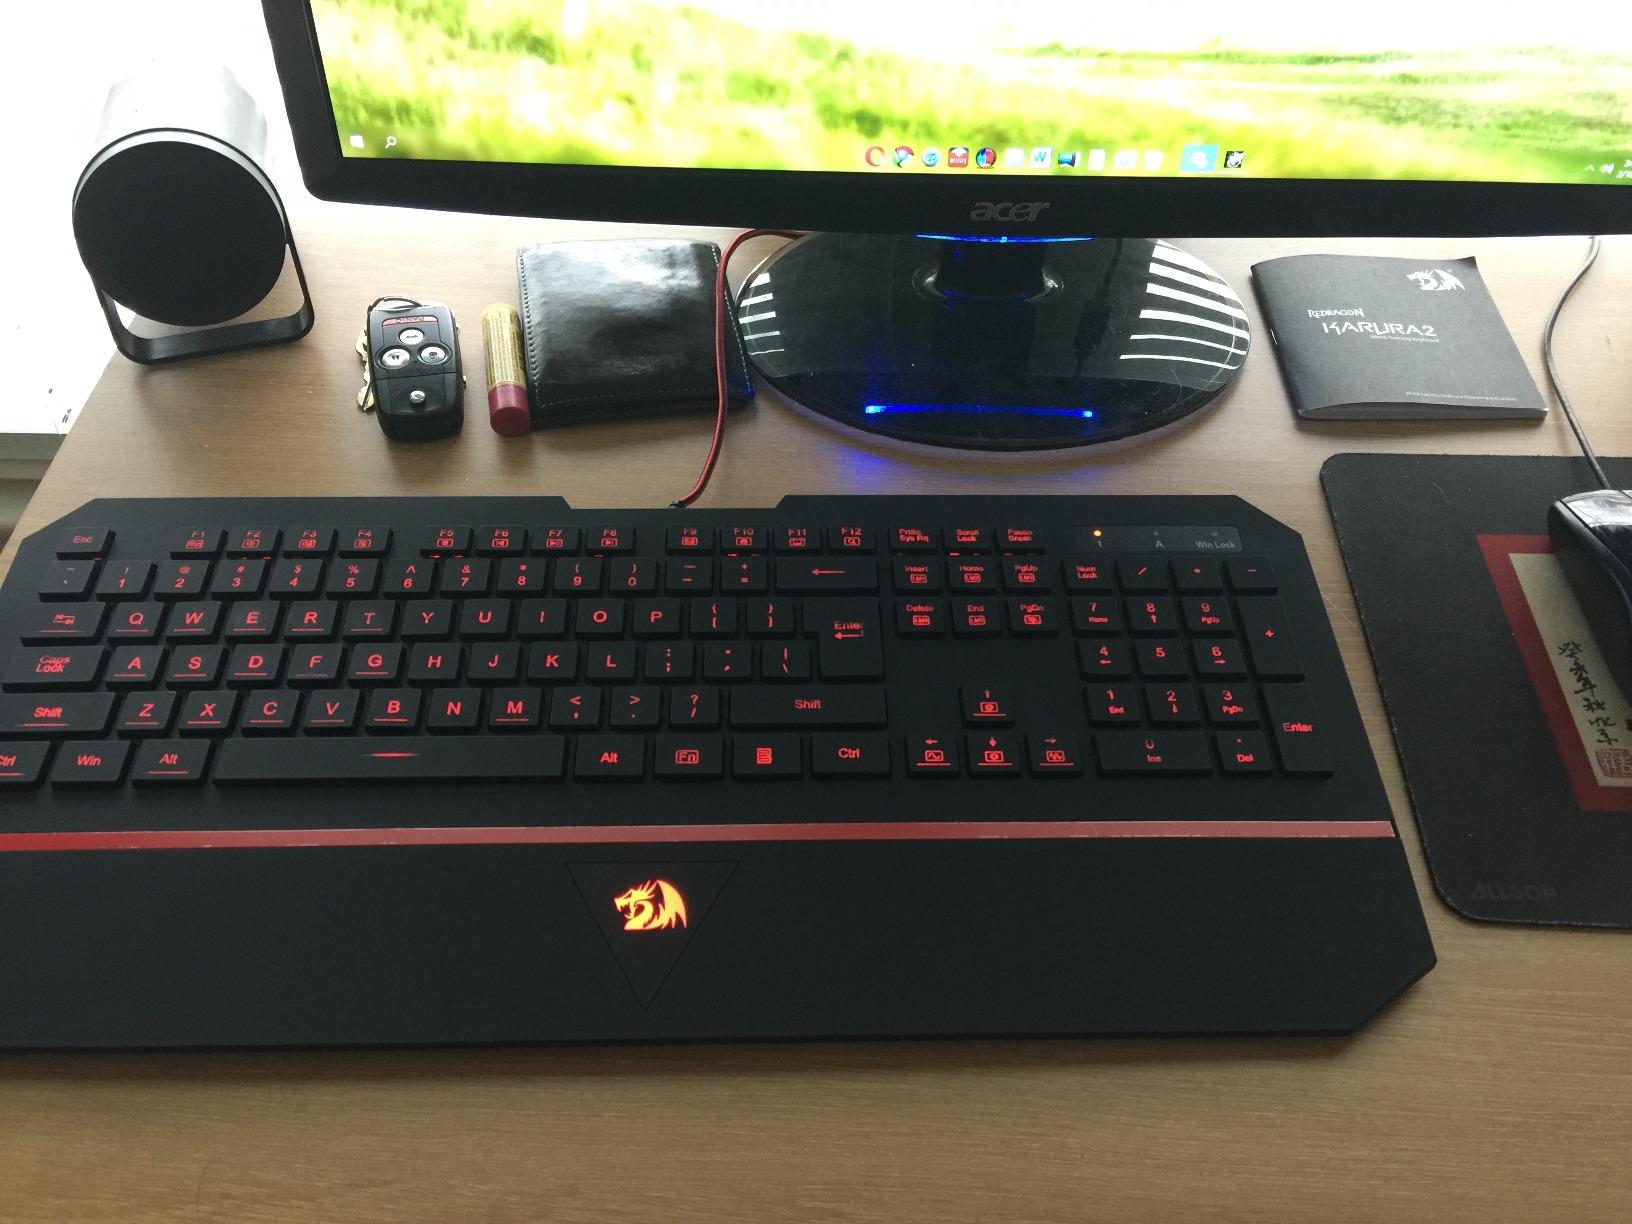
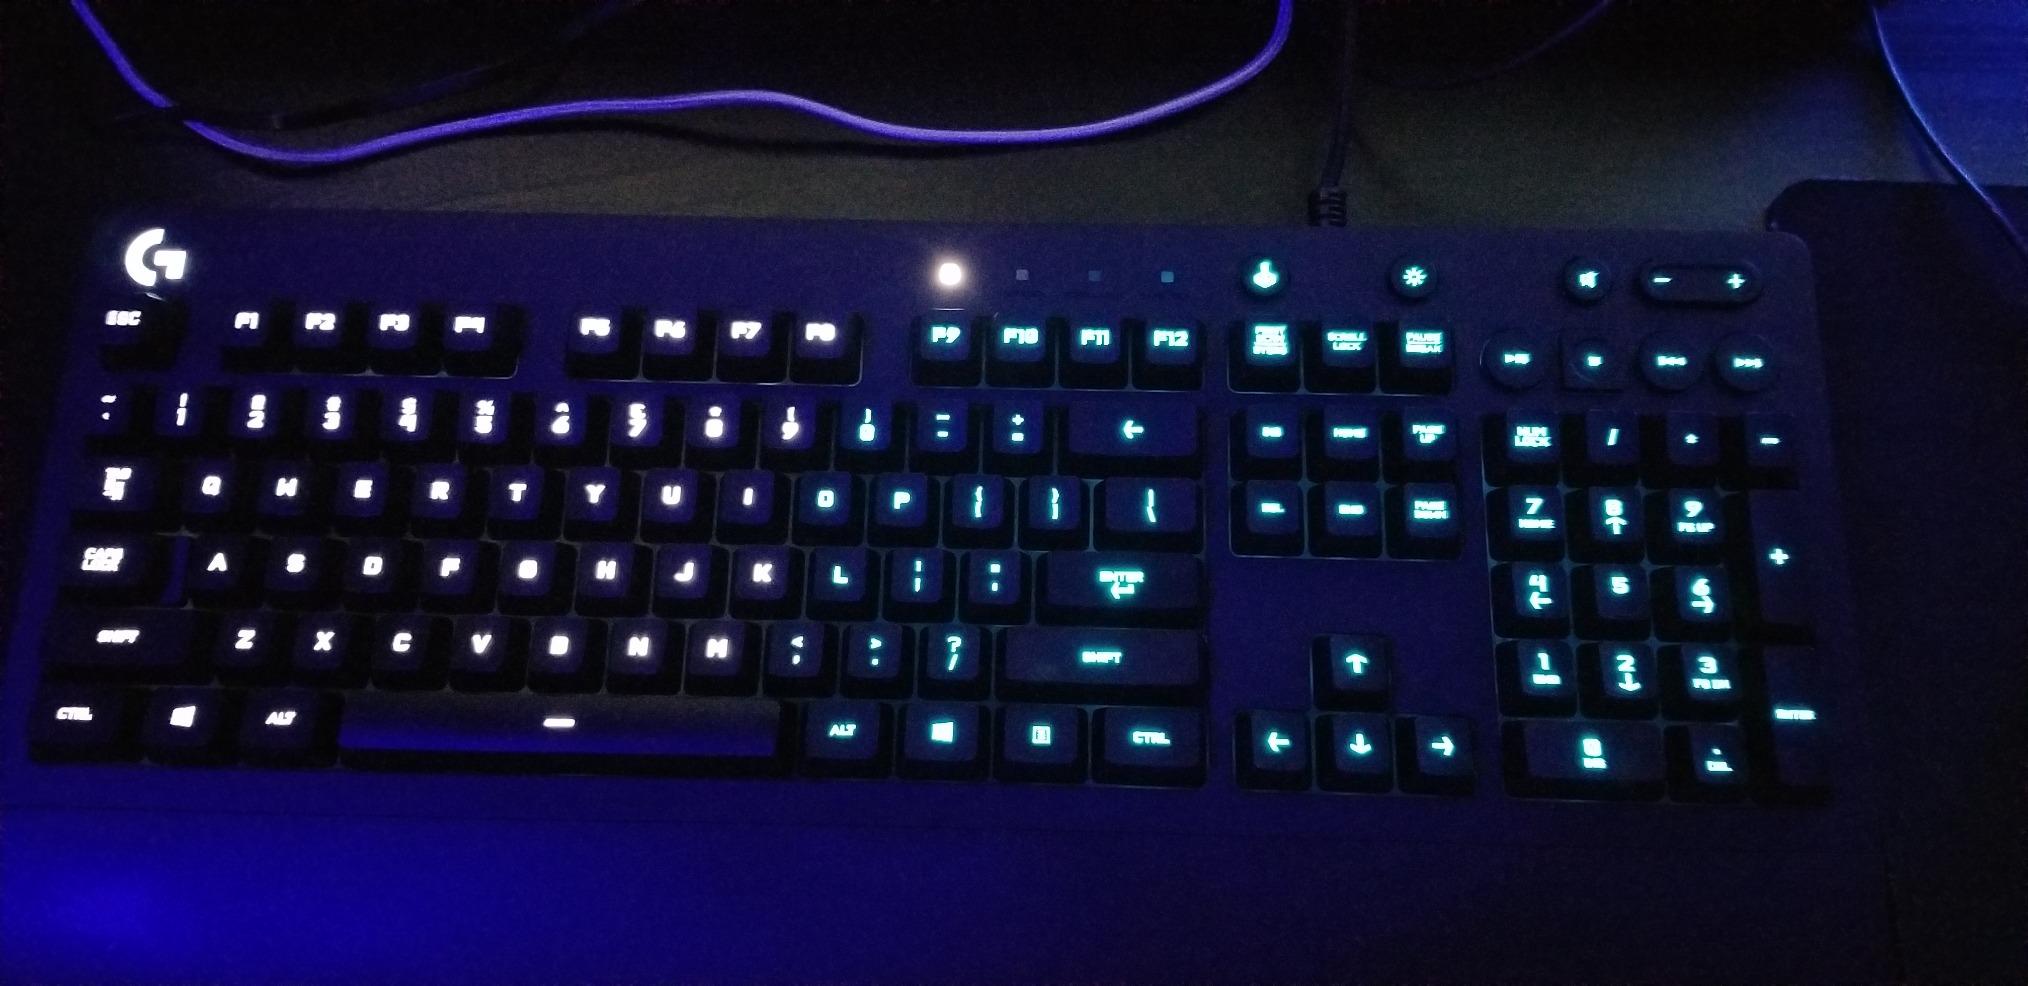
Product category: keyboard
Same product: no